Canadian Labour Revolt

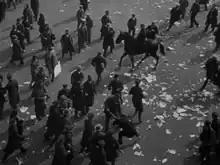
Royal Canadian Mounted Police dispersing striking workers

Over the next two years, the coal miners would strike on and off, culminating in 1925 when BESCO refused to negotiate a new contract with the union and reduced working days. Starting in March 1925, 12,000 miners went on strike. BESCO responded by cutting off the workers' access to company stores.